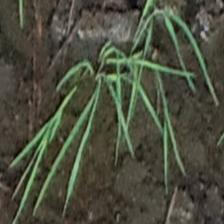
Label: clustered